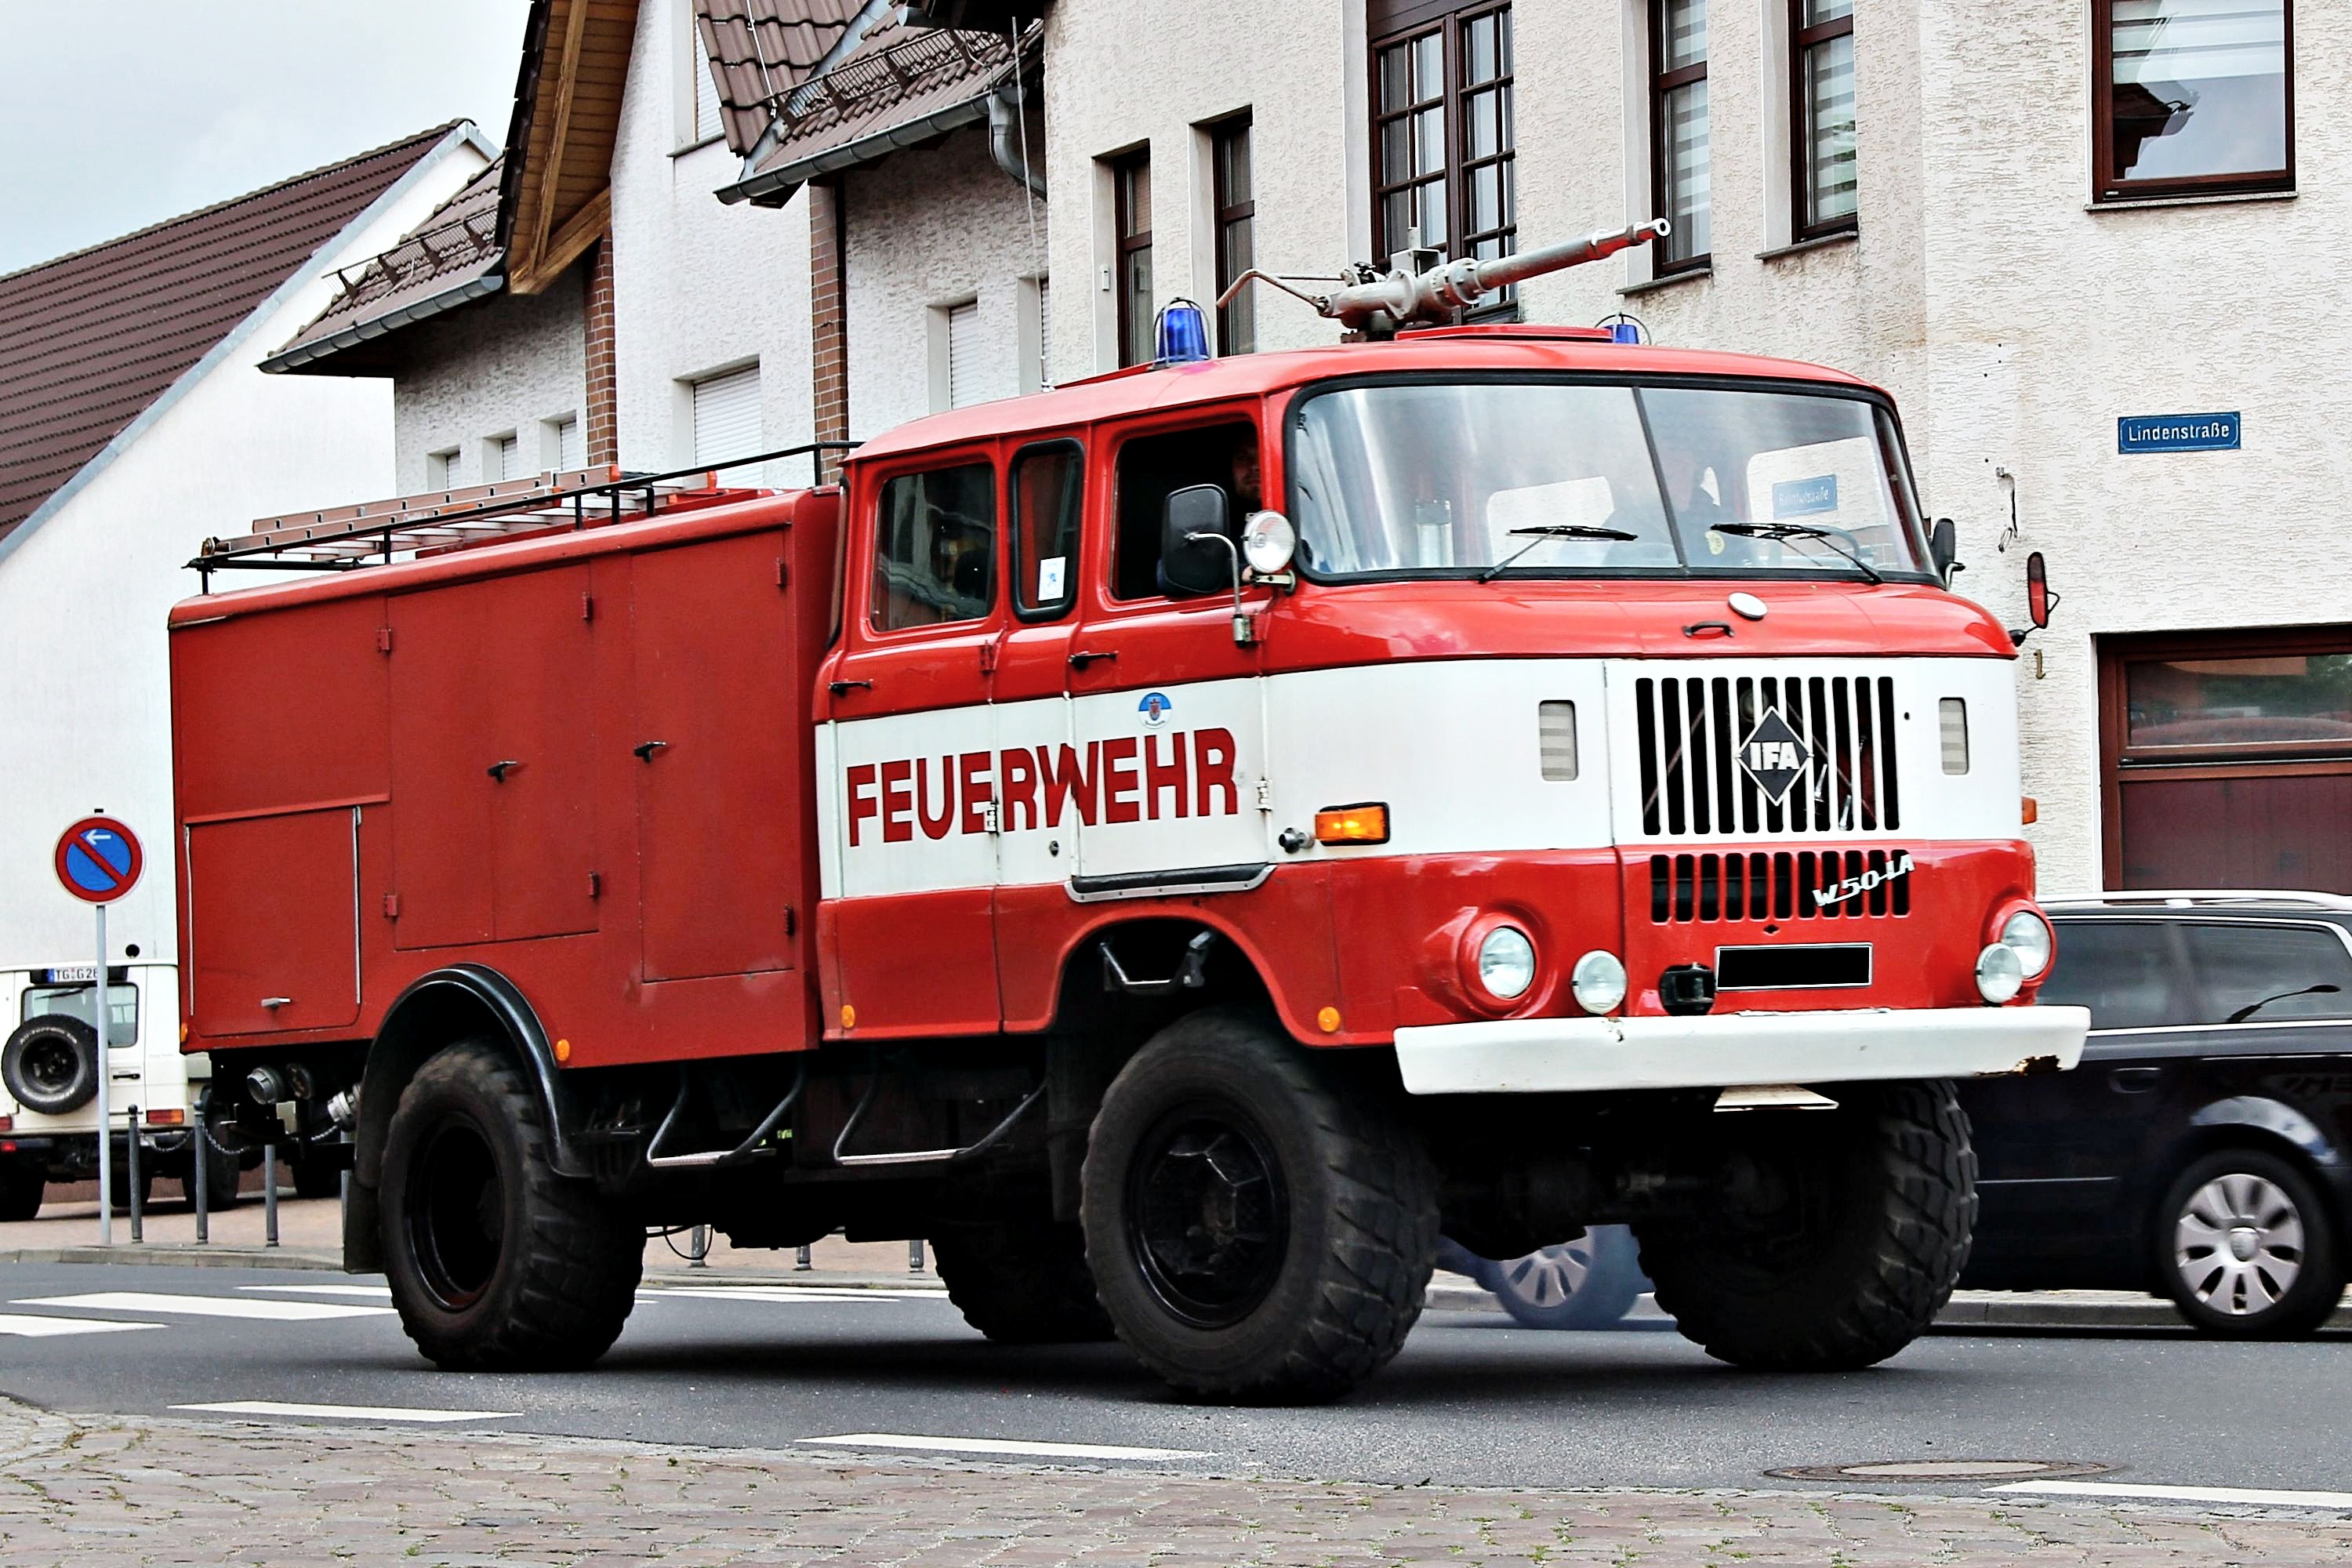
car, transport, truck, vehicle, fire, fire truck, motor vehicle, emergency service, fire department, classic, historically, vehicles, antique car, prettin, land vehicle, mode of transport, fire apparatus, emergency vehicle